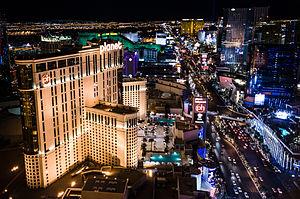
Paradise est une ville non incorporée située dans le comté de Clark (Nevada), aux États-Unis, au sud-est de la ville de Las Vegas.